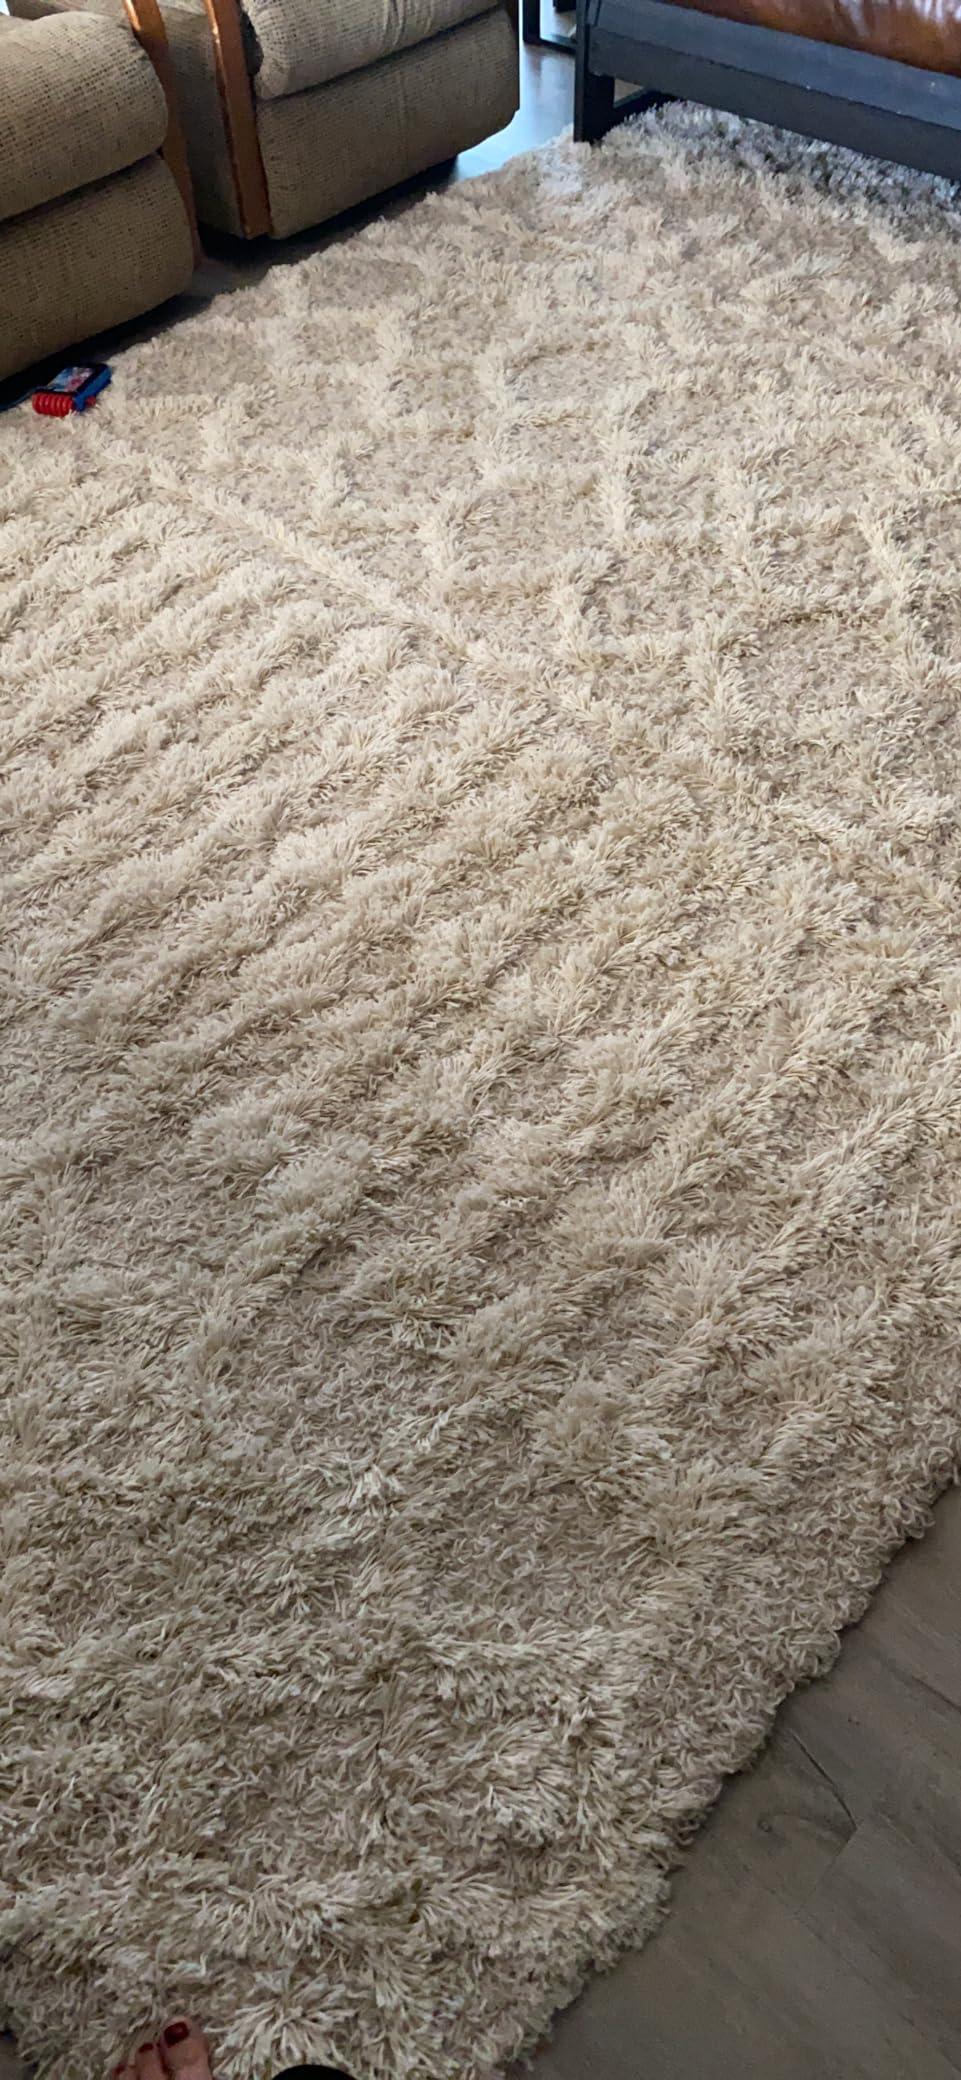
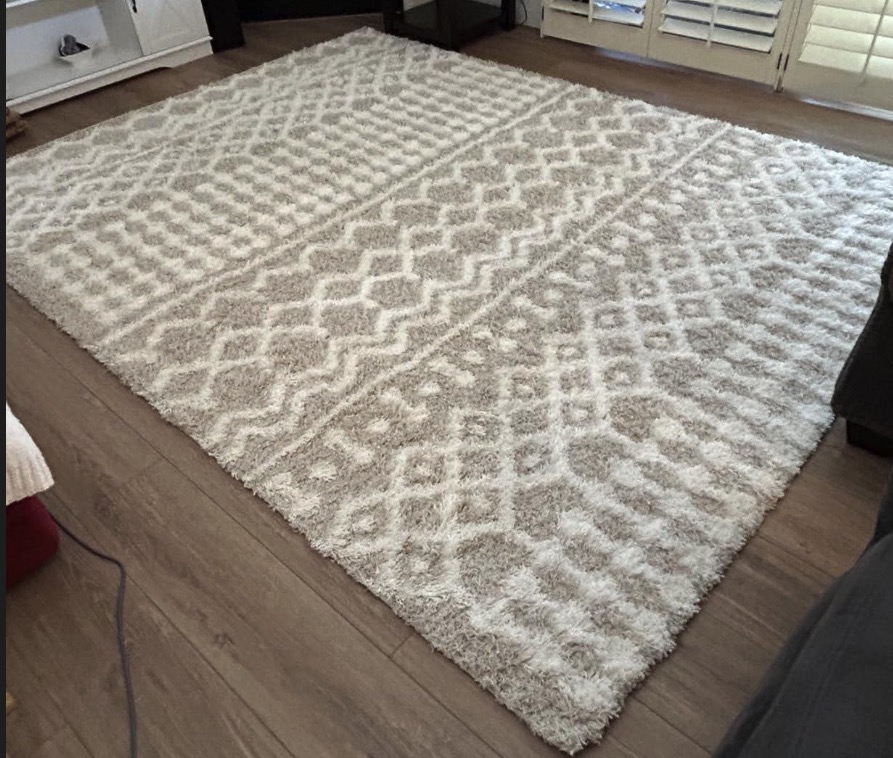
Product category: misc
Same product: yes